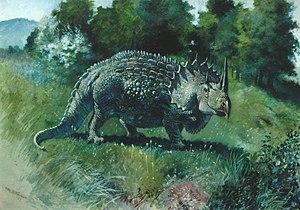
Monoclonius est un genre douteux de dinosaure cératopsien herbivore trouvé dans les couches du Crétacé supérieur de la Formation de Judith River au Montana, aux États-Unis, et dans les couches rocheuses les plus élevées de la Formation de Dinosaur Park en Alberta, au Canada. Il y a 75 et 74,6 millions d'années.
Charles Robert Knight, est un artiste peintre et illustrateur américain connu pour ses reconstitutions de scènes préhistoriques et principalement ses représentations de dinosaures. Ses œuvres furent reproduites dans plusieurs ouvrages et sont accrochées dans plusieurs musées des États-Unis. Elles ont influencé d'autres artistes comme Zdeněk Burian, Neave Parker, Frank Frazetta. Walt Disney fait référence à ses œuvres dans son film Fantasia, et le concepteur d'effets spéciaux Ray Harryhausen a témoigné de son admiration pour le peintre en préfaçant la réédition de l'autobiographie de Knight Autobiography of an Artist.
Agathaumas est le nom donné aux restes d'un genre éteint de grands ceratopsiens qui vivait au Wyoming à la fin du Crétacé supérieur.